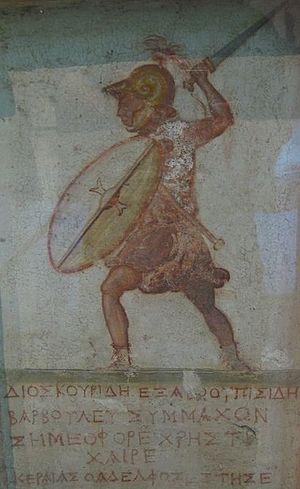
Un thuréophore ou thyréophore, en grec ancien θυρεοφόρος / thuréophoros, est un type de fantassin de l'époque hellénistique qui s'apparente à un fantassin moyen ou un peltaste lourd. Ils sont les précurseurs des thorakitai, plus lourdement protégés.